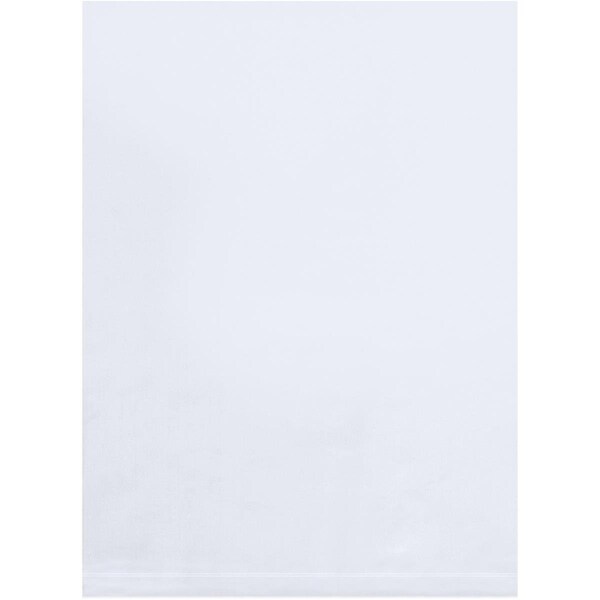
5 x 38 in. 3 Mil Flat Poly Bags
Brand: EZRU PACK
Dimensions and Details Country of Origin (subject to change) China Package Quantity 1
Category: Business & Industrial > Retail > Paper & Plastic Shopping Bags > Soft Loop Shopping Bags